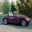
Label: automobile